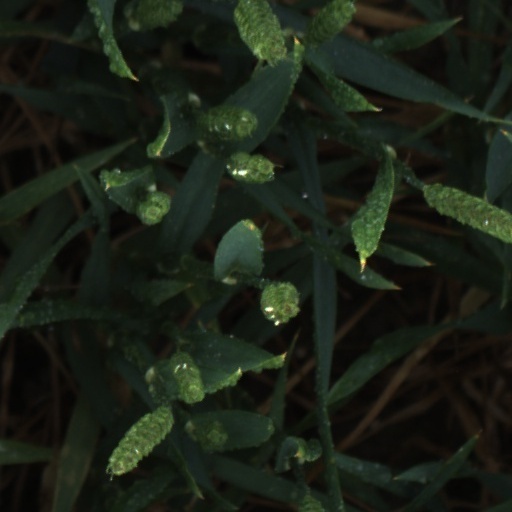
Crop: wheat